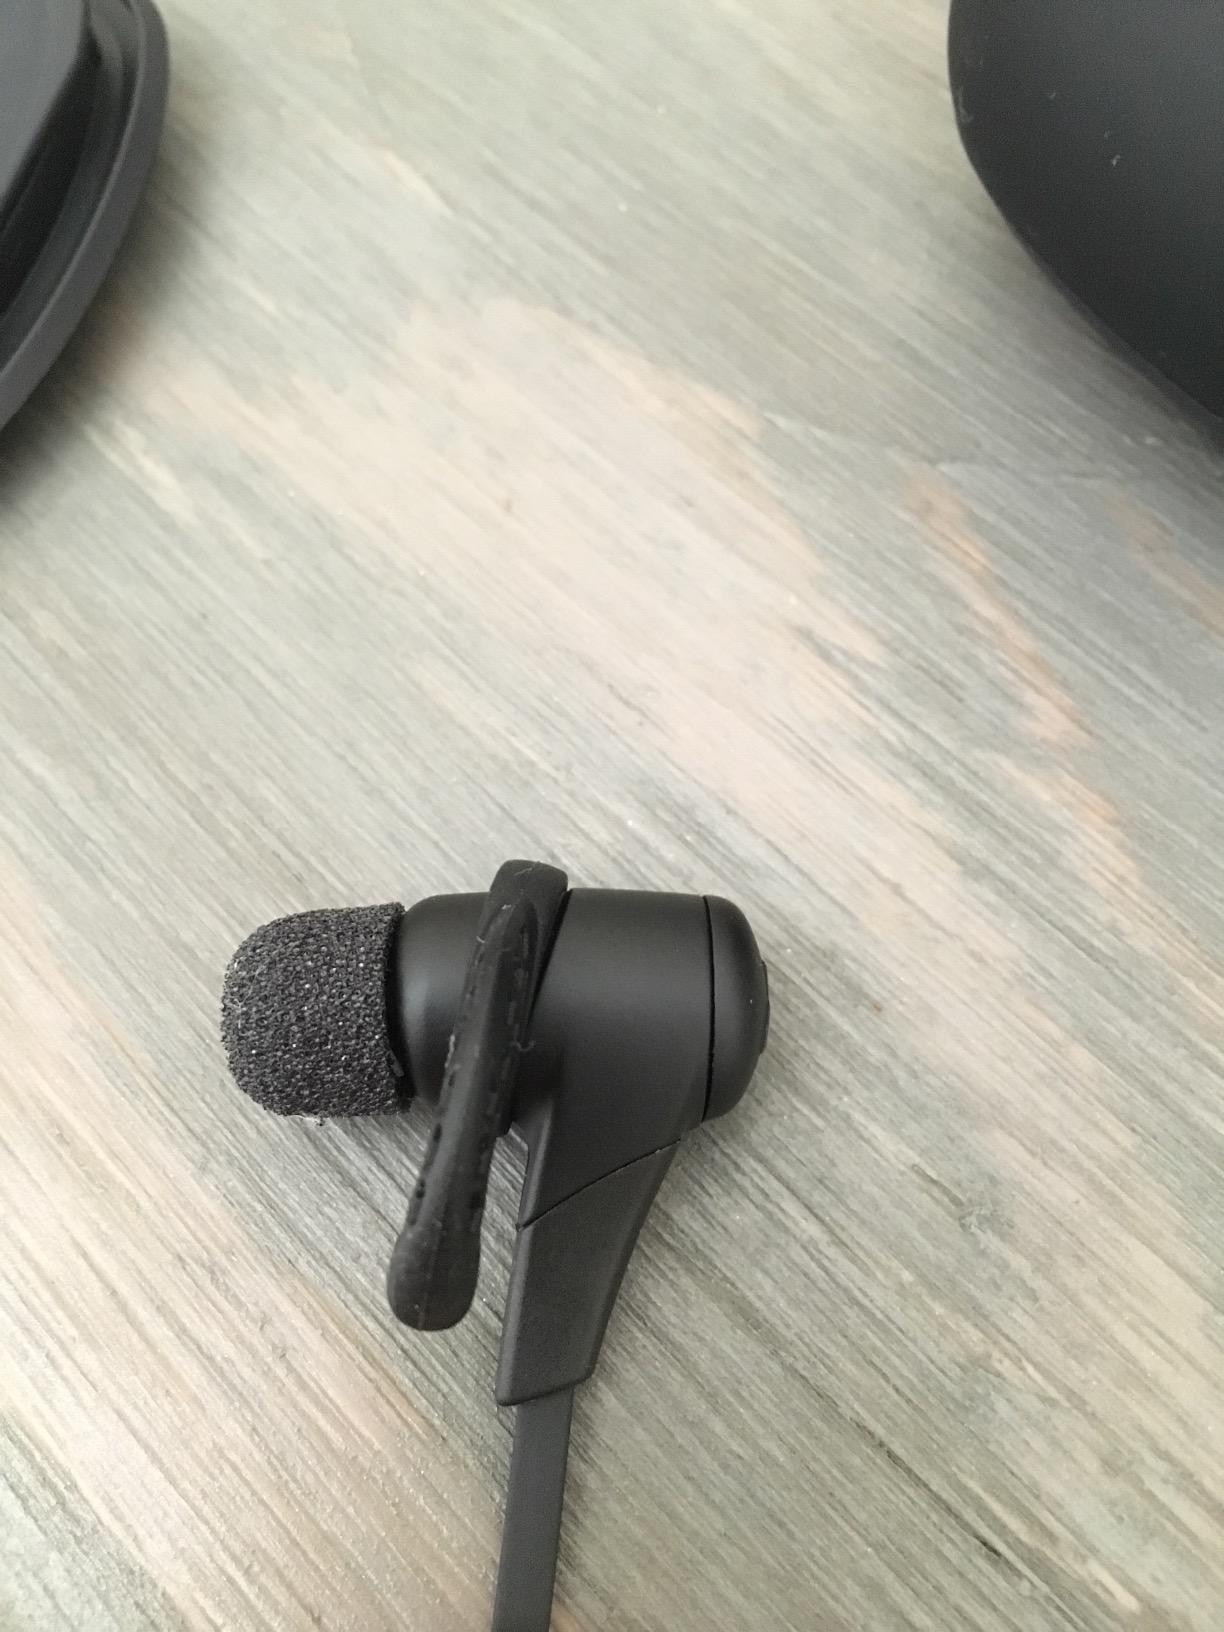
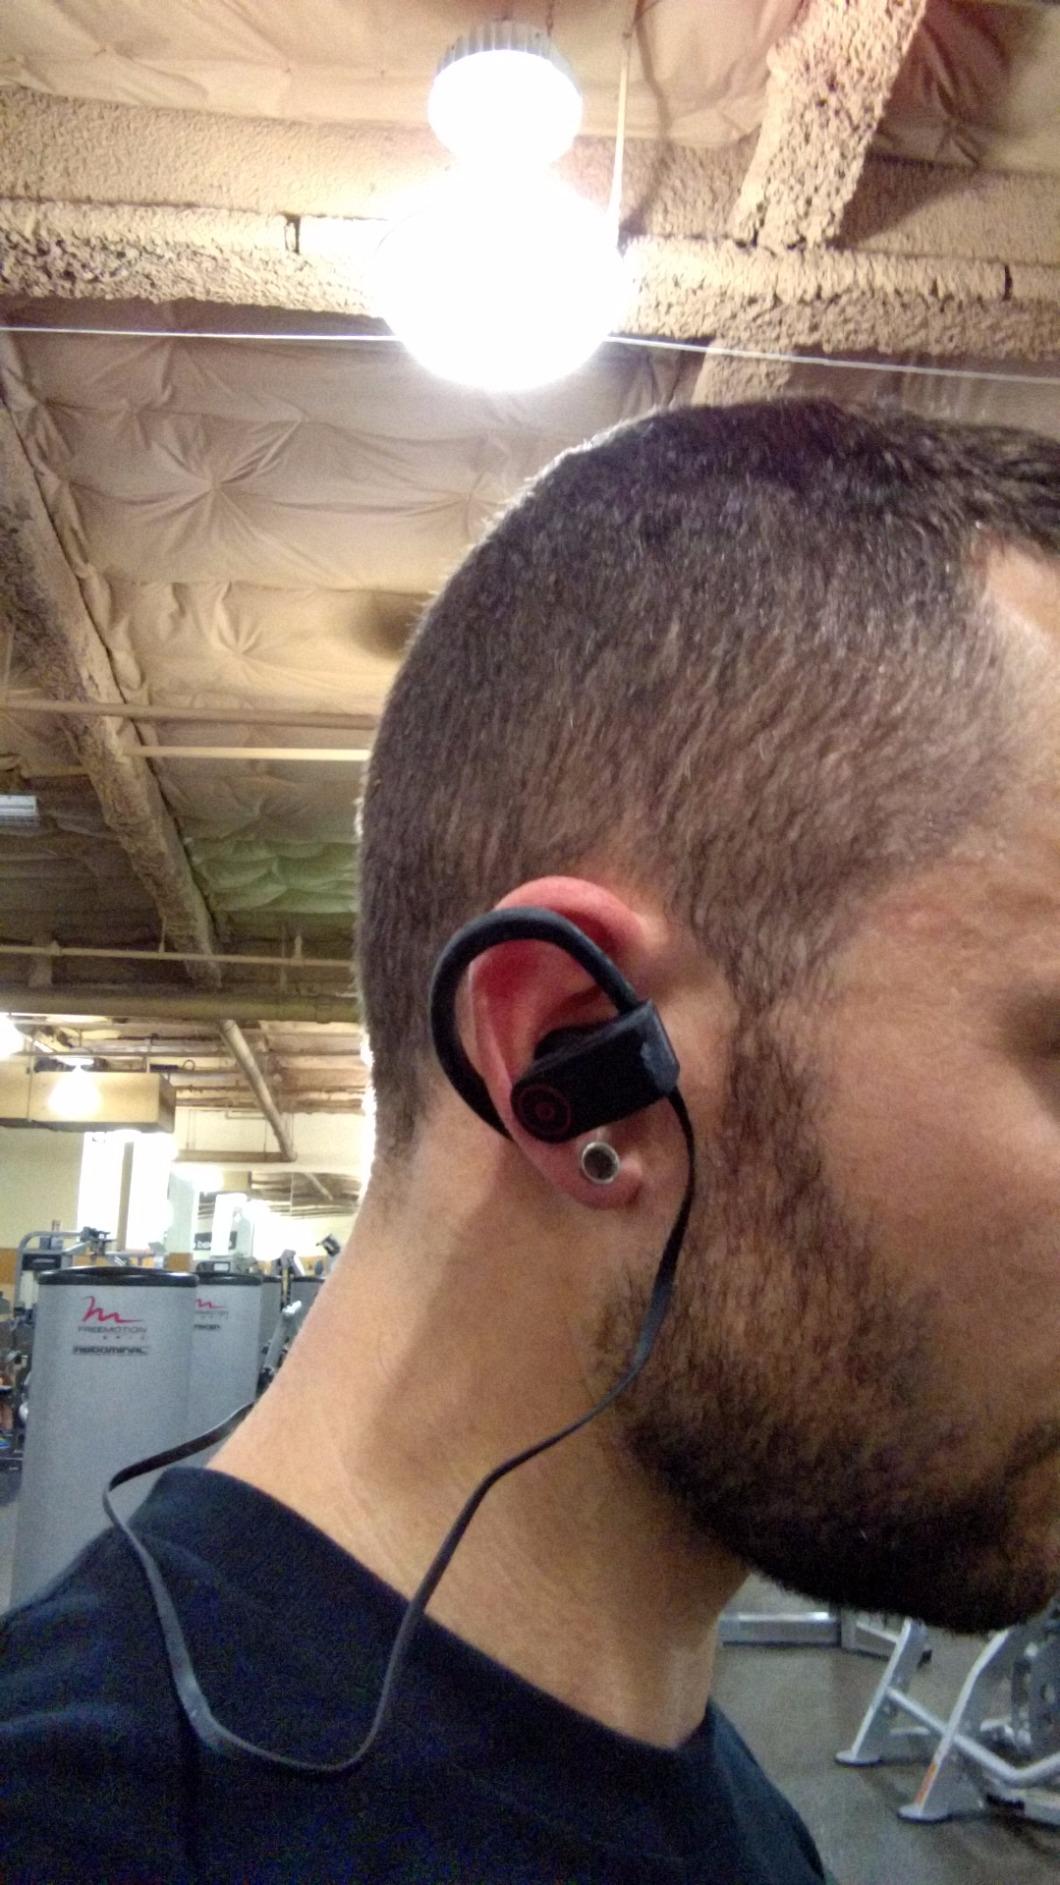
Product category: headphones
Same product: no